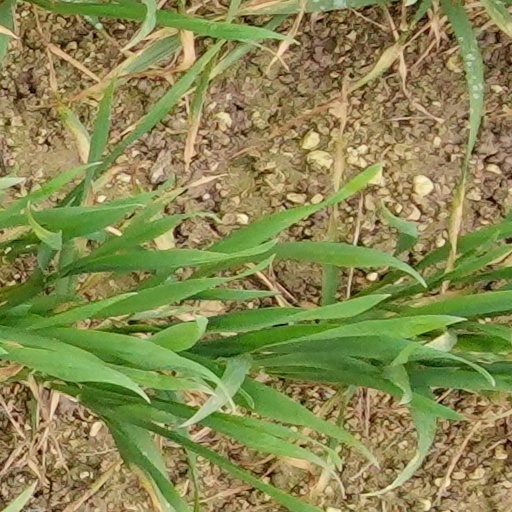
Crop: wheat